Zigui County

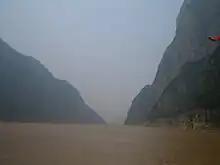
In the Xiling Gorge in the western part of Zigui County

The county seat of Zigui is now the town of Maoping, situated a few kilometers west of the Three Gorges Dam on the high southern shore of the river. The original Zigui town was upstream to the west and was abandoned and submerged under the rising waters of the reservoir in the early years of the 21st century. As it is common in China, Maoping is typically labelled as "Zigui County" or simply "Zigui" on most maps.